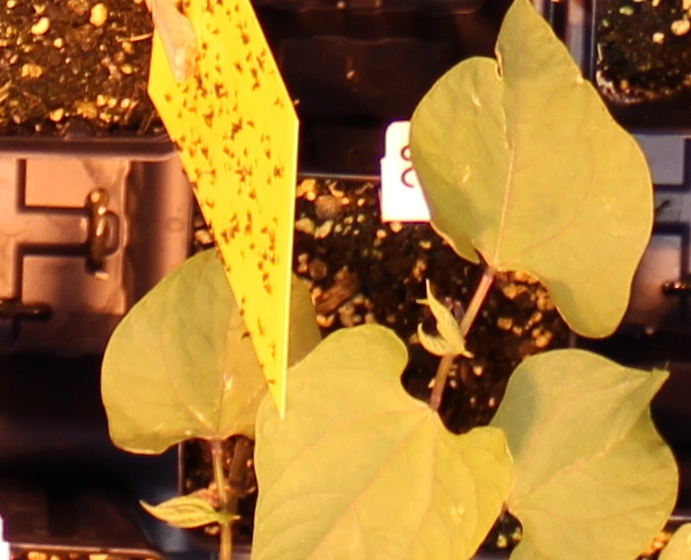
Label: Blackbean